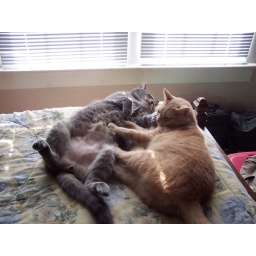
I caught Fuzzy and Stitch in bed together when I came home for lunch the other day! Scandalous!